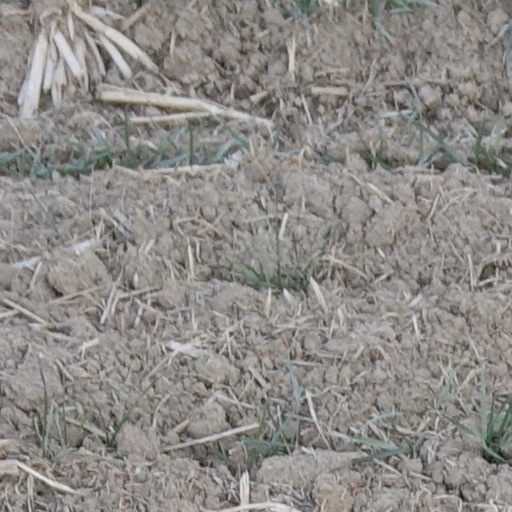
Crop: wheat